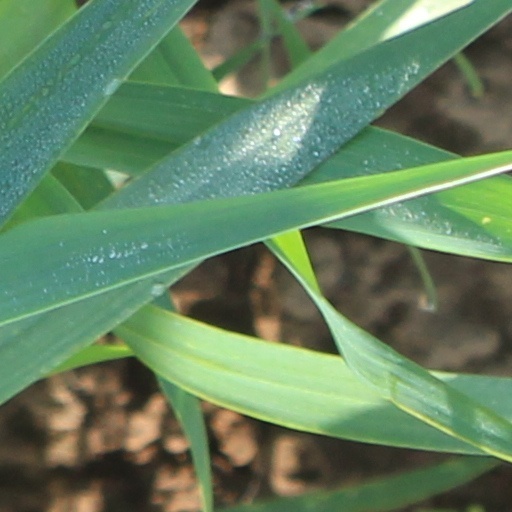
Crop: wheat